Gary Merrill

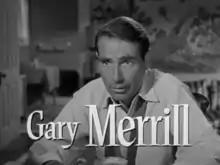
Merrill in the trailer for "A Blueprint for Murder" (1953)

Gary Fred Merrill (August 2, 1915 – March 5, 1990) was an American film and television actor whose credits included more than 50 feature films, a half-dozen mostly short-lived TV series, and dozens of television guest appearances. He starred in "All About Eve" and married his costar Bette Davis.